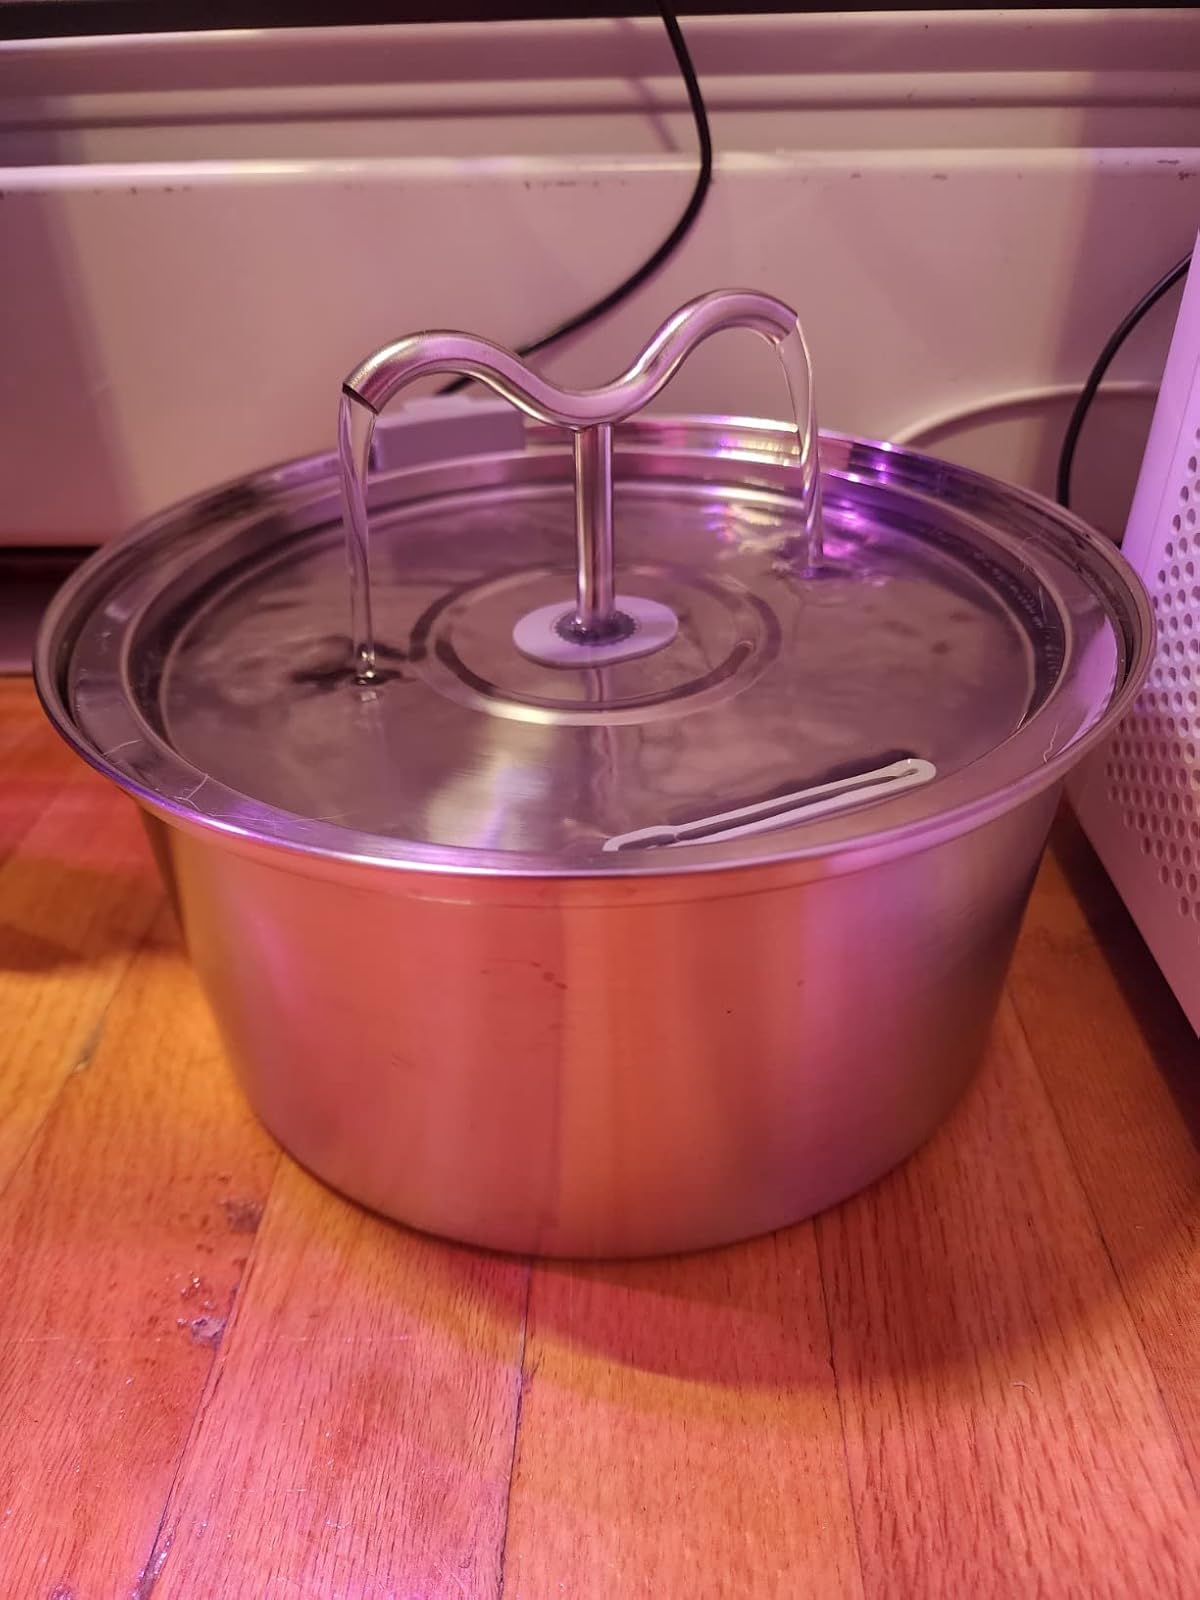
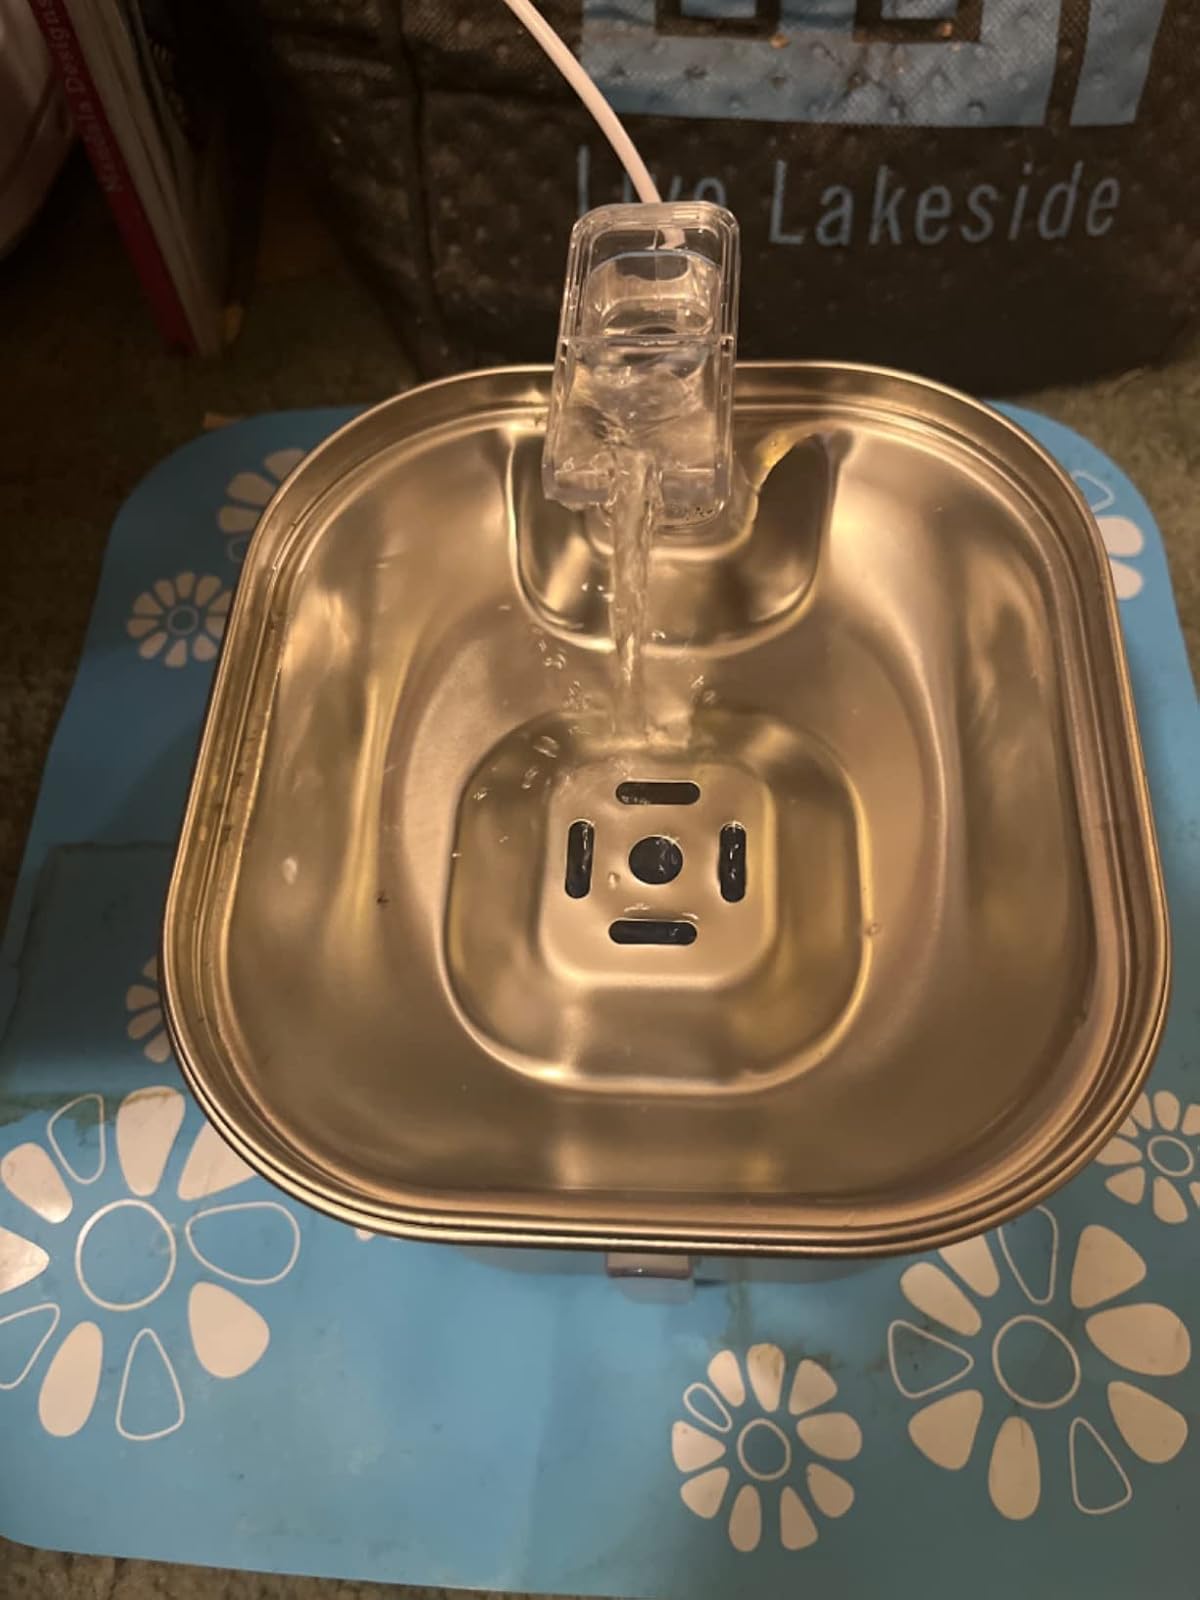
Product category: items_bowl
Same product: no